Bryte, California

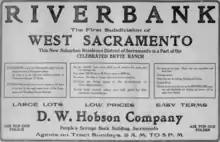
Newspaper advertisement, 1912

In 1910, the Bryte ranch was sold for $150,000 to the West Sacramento Company, a land company that purchased multiple large tracts in the area and announced plans for reclamation and subdivision into farm acreages. The following year, developer D.W. Hobson commenced sales of a residential subdivision, offering plots on a 200 acre section of the former ranch for purchase as home sites in a new town, to be named Riverbank. Advertisements in local papers offered potential buyers free transportation to the area and monthly payments of $7.50 with zero down payment. The area would soon be served by the Sacramento-Woodland Railway, an electrified passenger train between the two towns, and Hobson envisioned Riverbank as a commuter town for men working in Sacramento. Grading of Sacramento Avenue, Hobson Avenue, Lisbon Avenue, Riverbank Road, and Bryte, Yolo, Solano, Water, and Sutter Streets began in January 1912, and the railway had its first scheduled passenger service on the 4th of July. By year's end, the developer had reported the sale of 427 of 565 lots in the subdivision.